Kolkata Metro

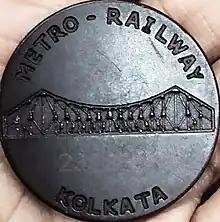

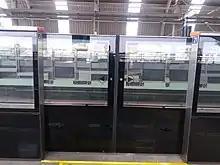
Platform screen door at Salt Lake Stadium metro station

The existing Esplanade metro station was upgraded and a subway was constructed to the new metro station to provide an interchange among Blue Line, Green Line and future Purple Line. In 2009–2010, Blue Line underwent upgrades of services and amenities and many stations were renamed after famous personalities by then Minister of Railways Mamata Banerjee.